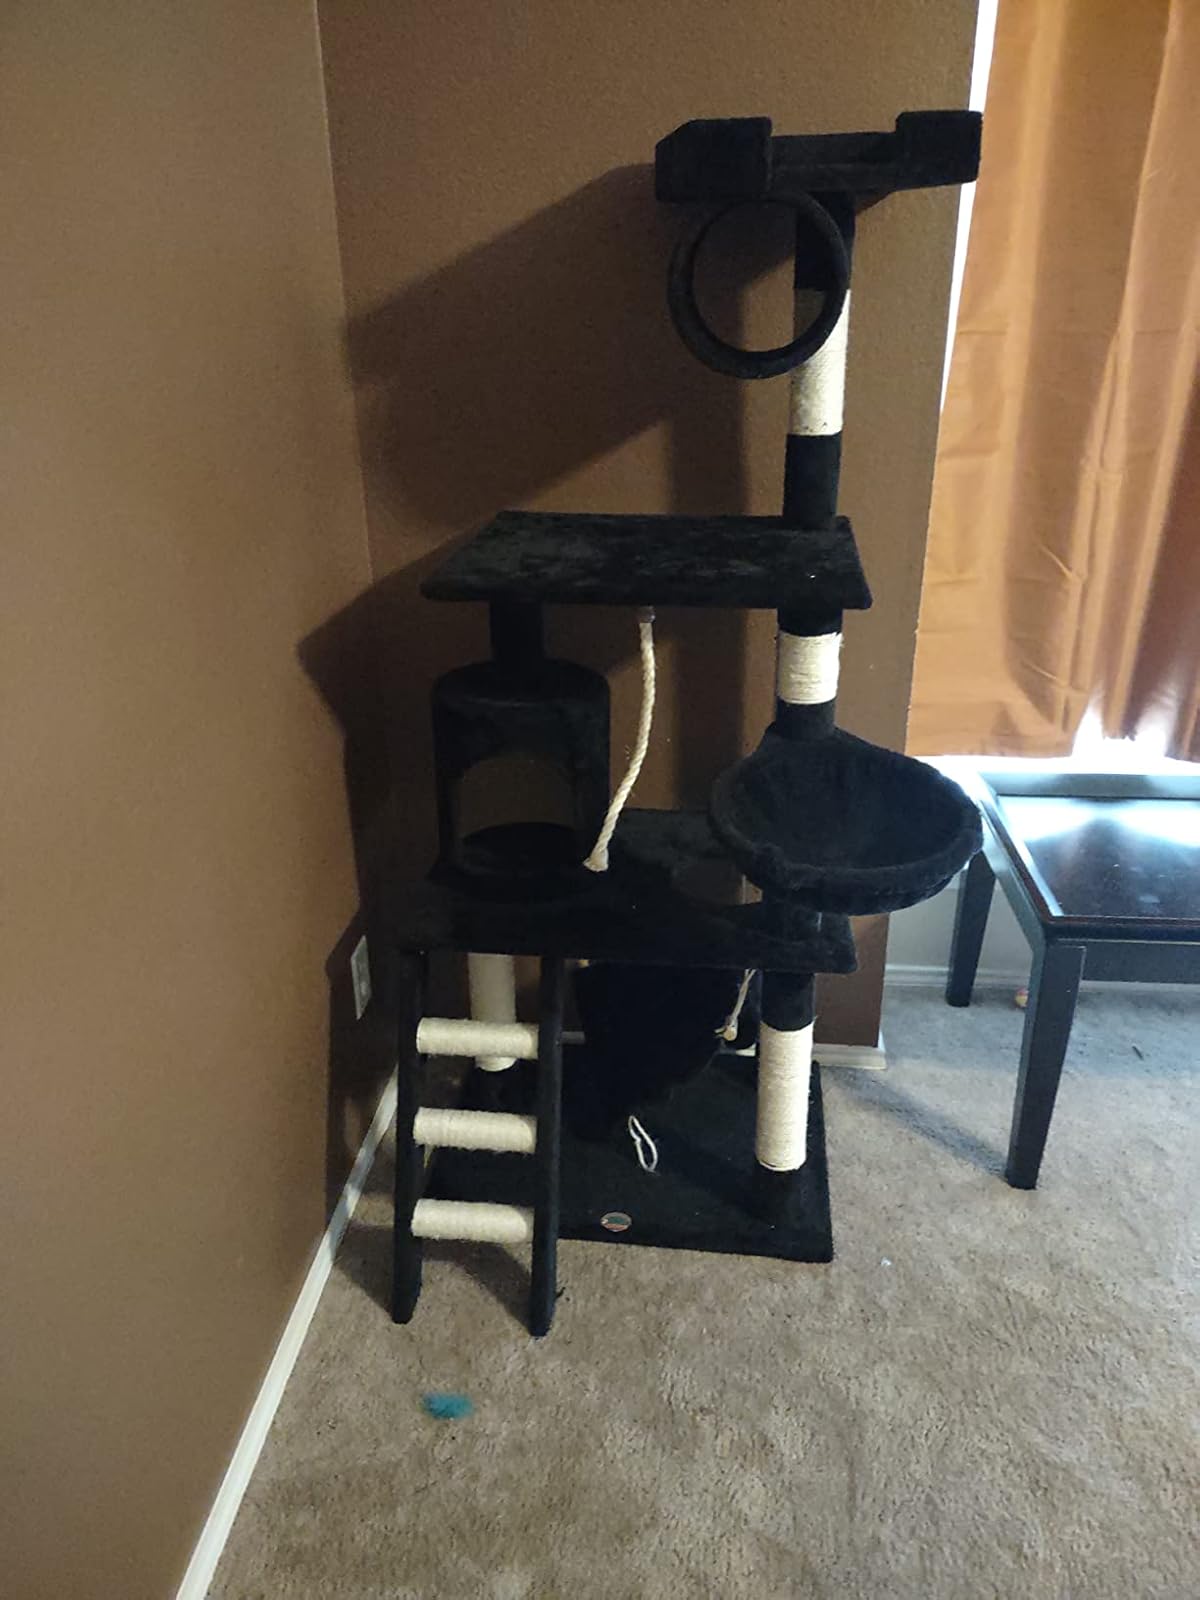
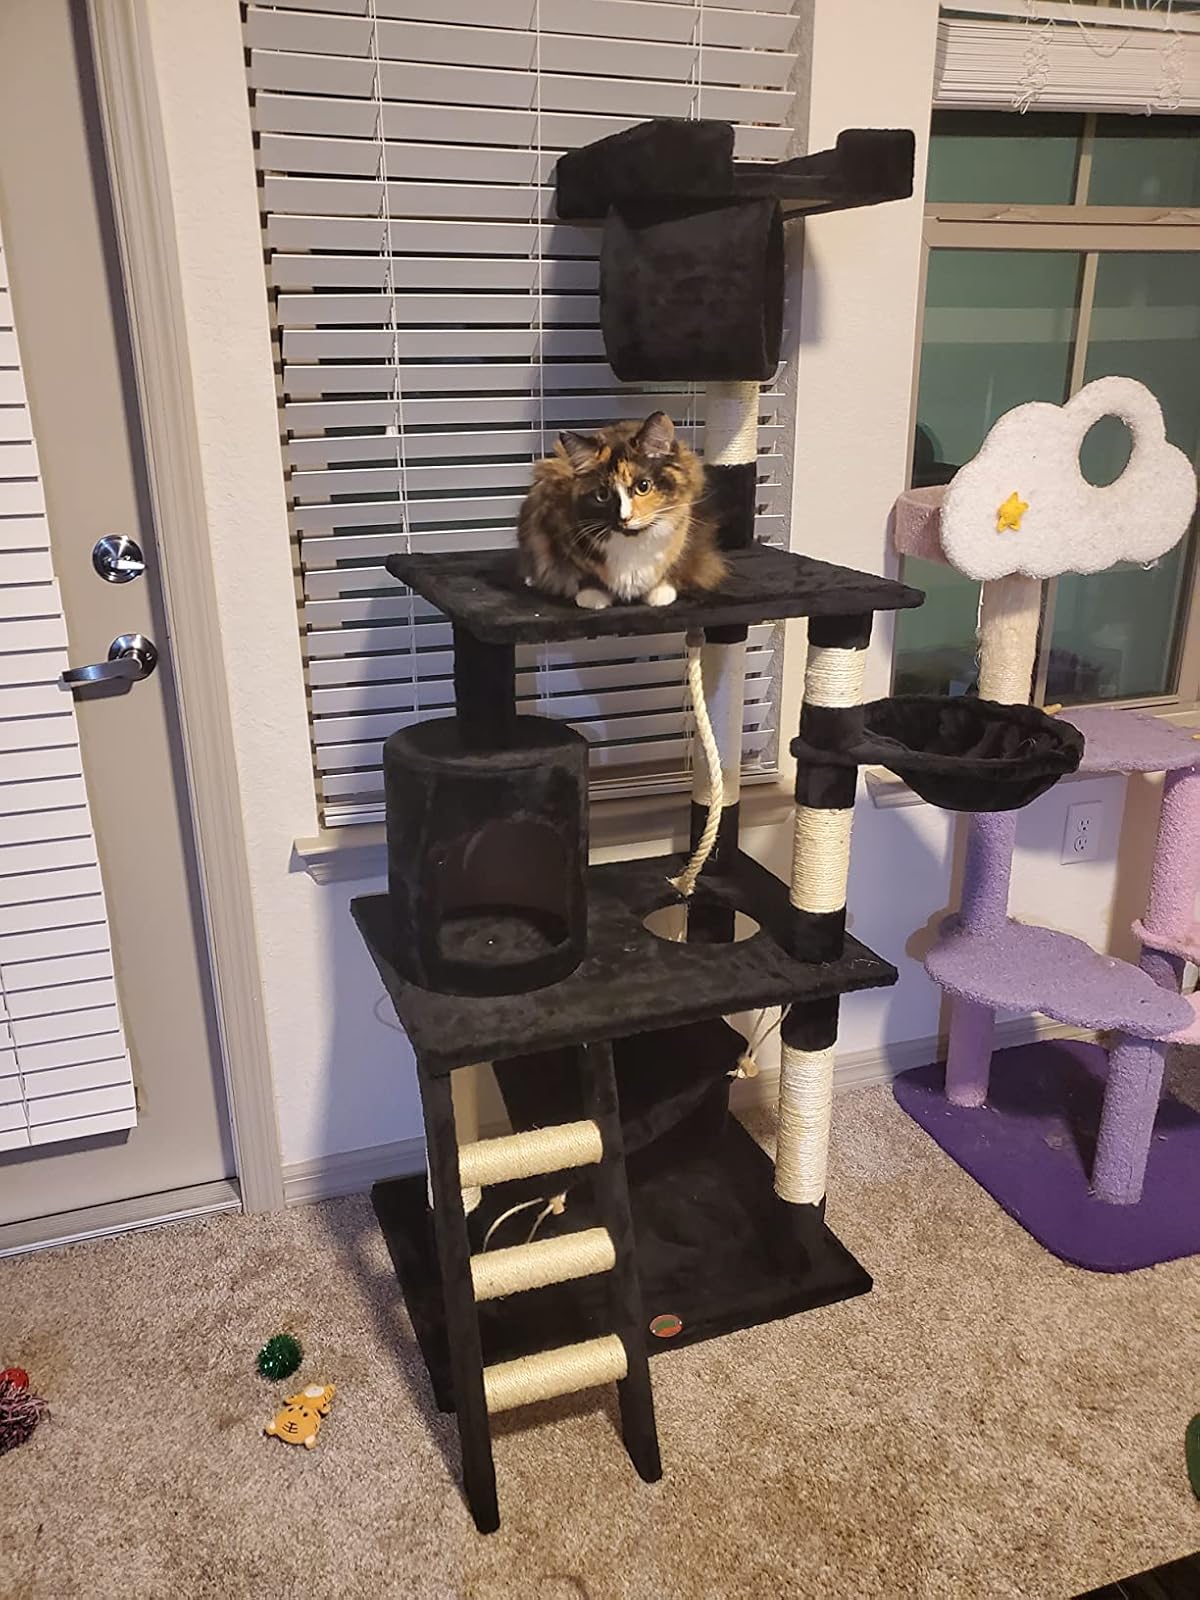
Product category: items_cat tree
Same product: yes